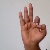
The image shows a hand gesture representing the letter 'F' in Indian Sign Language.